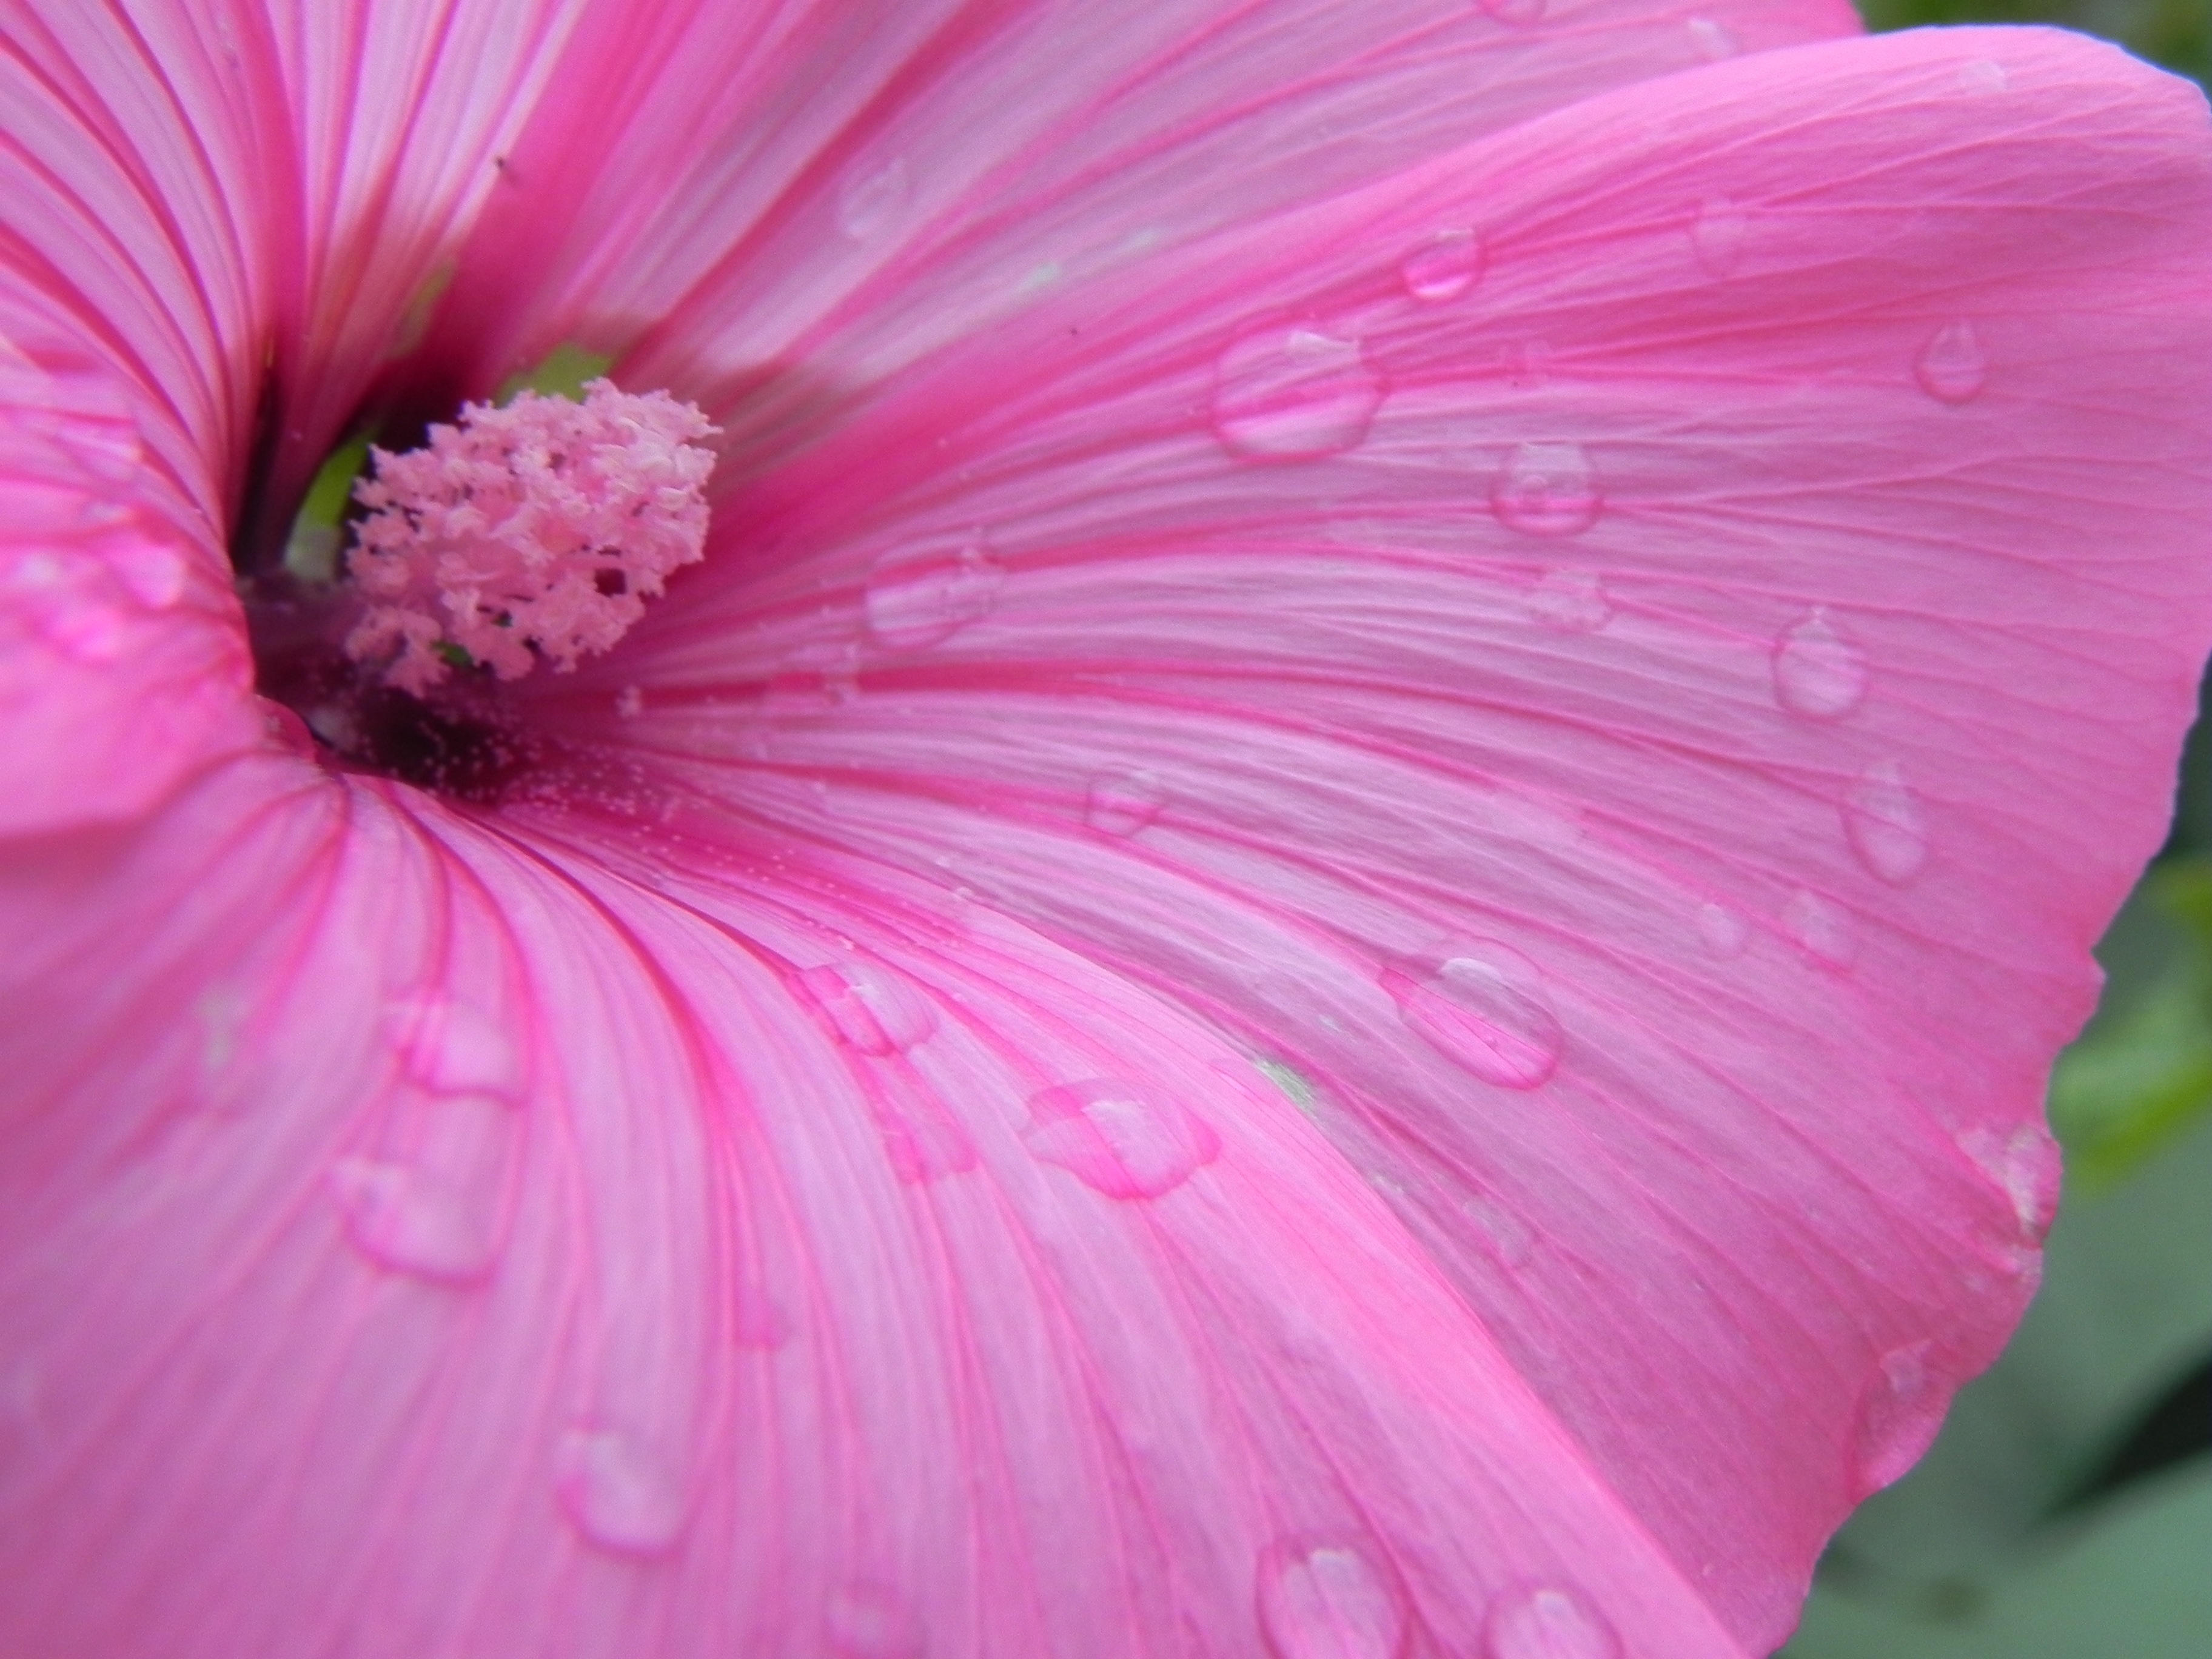
nature, blossom, plant, flower, purple, petal, bloom, macro, pink, close, flora, drip, blossoms, exotic, magenta, hibiscus, macro photography, flowering plant, annual plant, land plant, garden cosmos